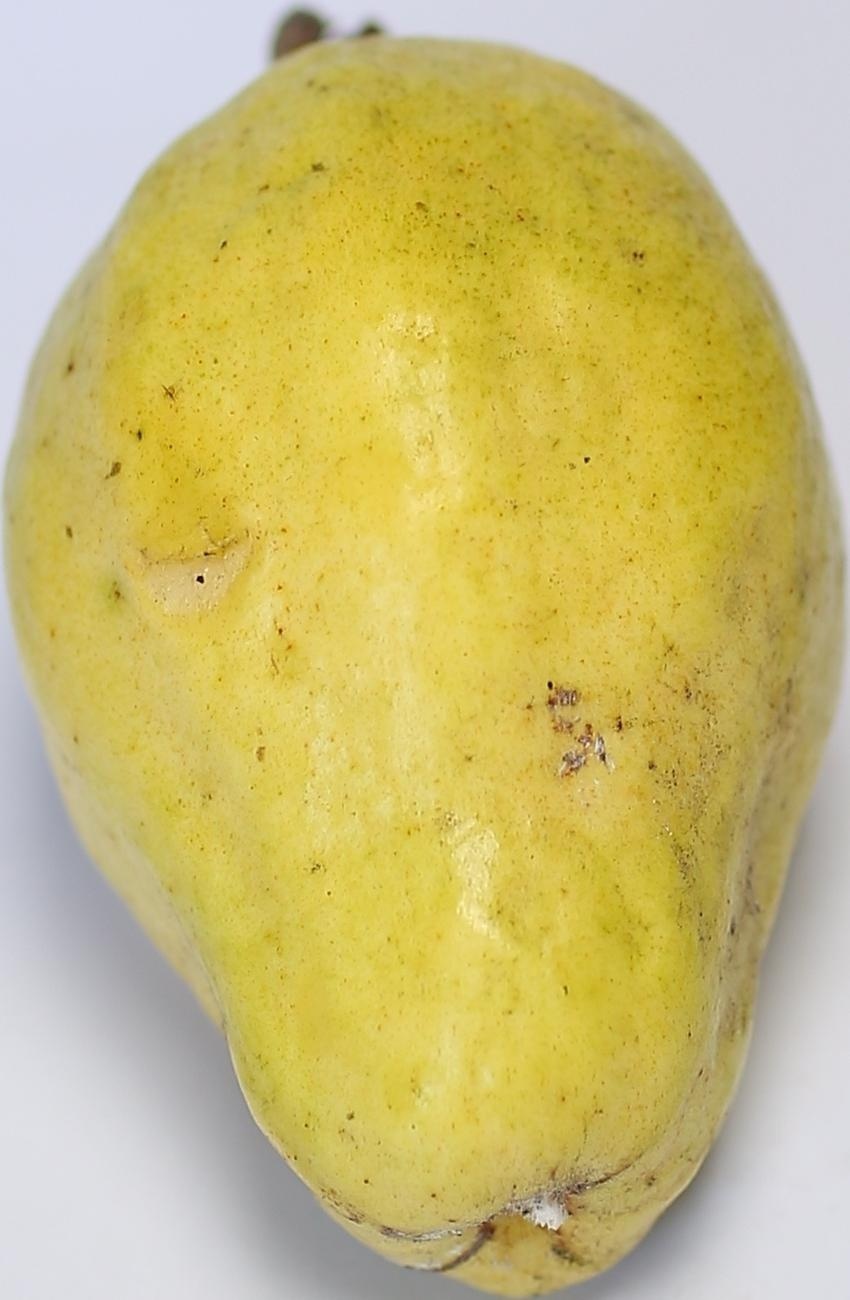
Maturity: ripe
Variety: thadhrami